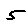
Label: 5